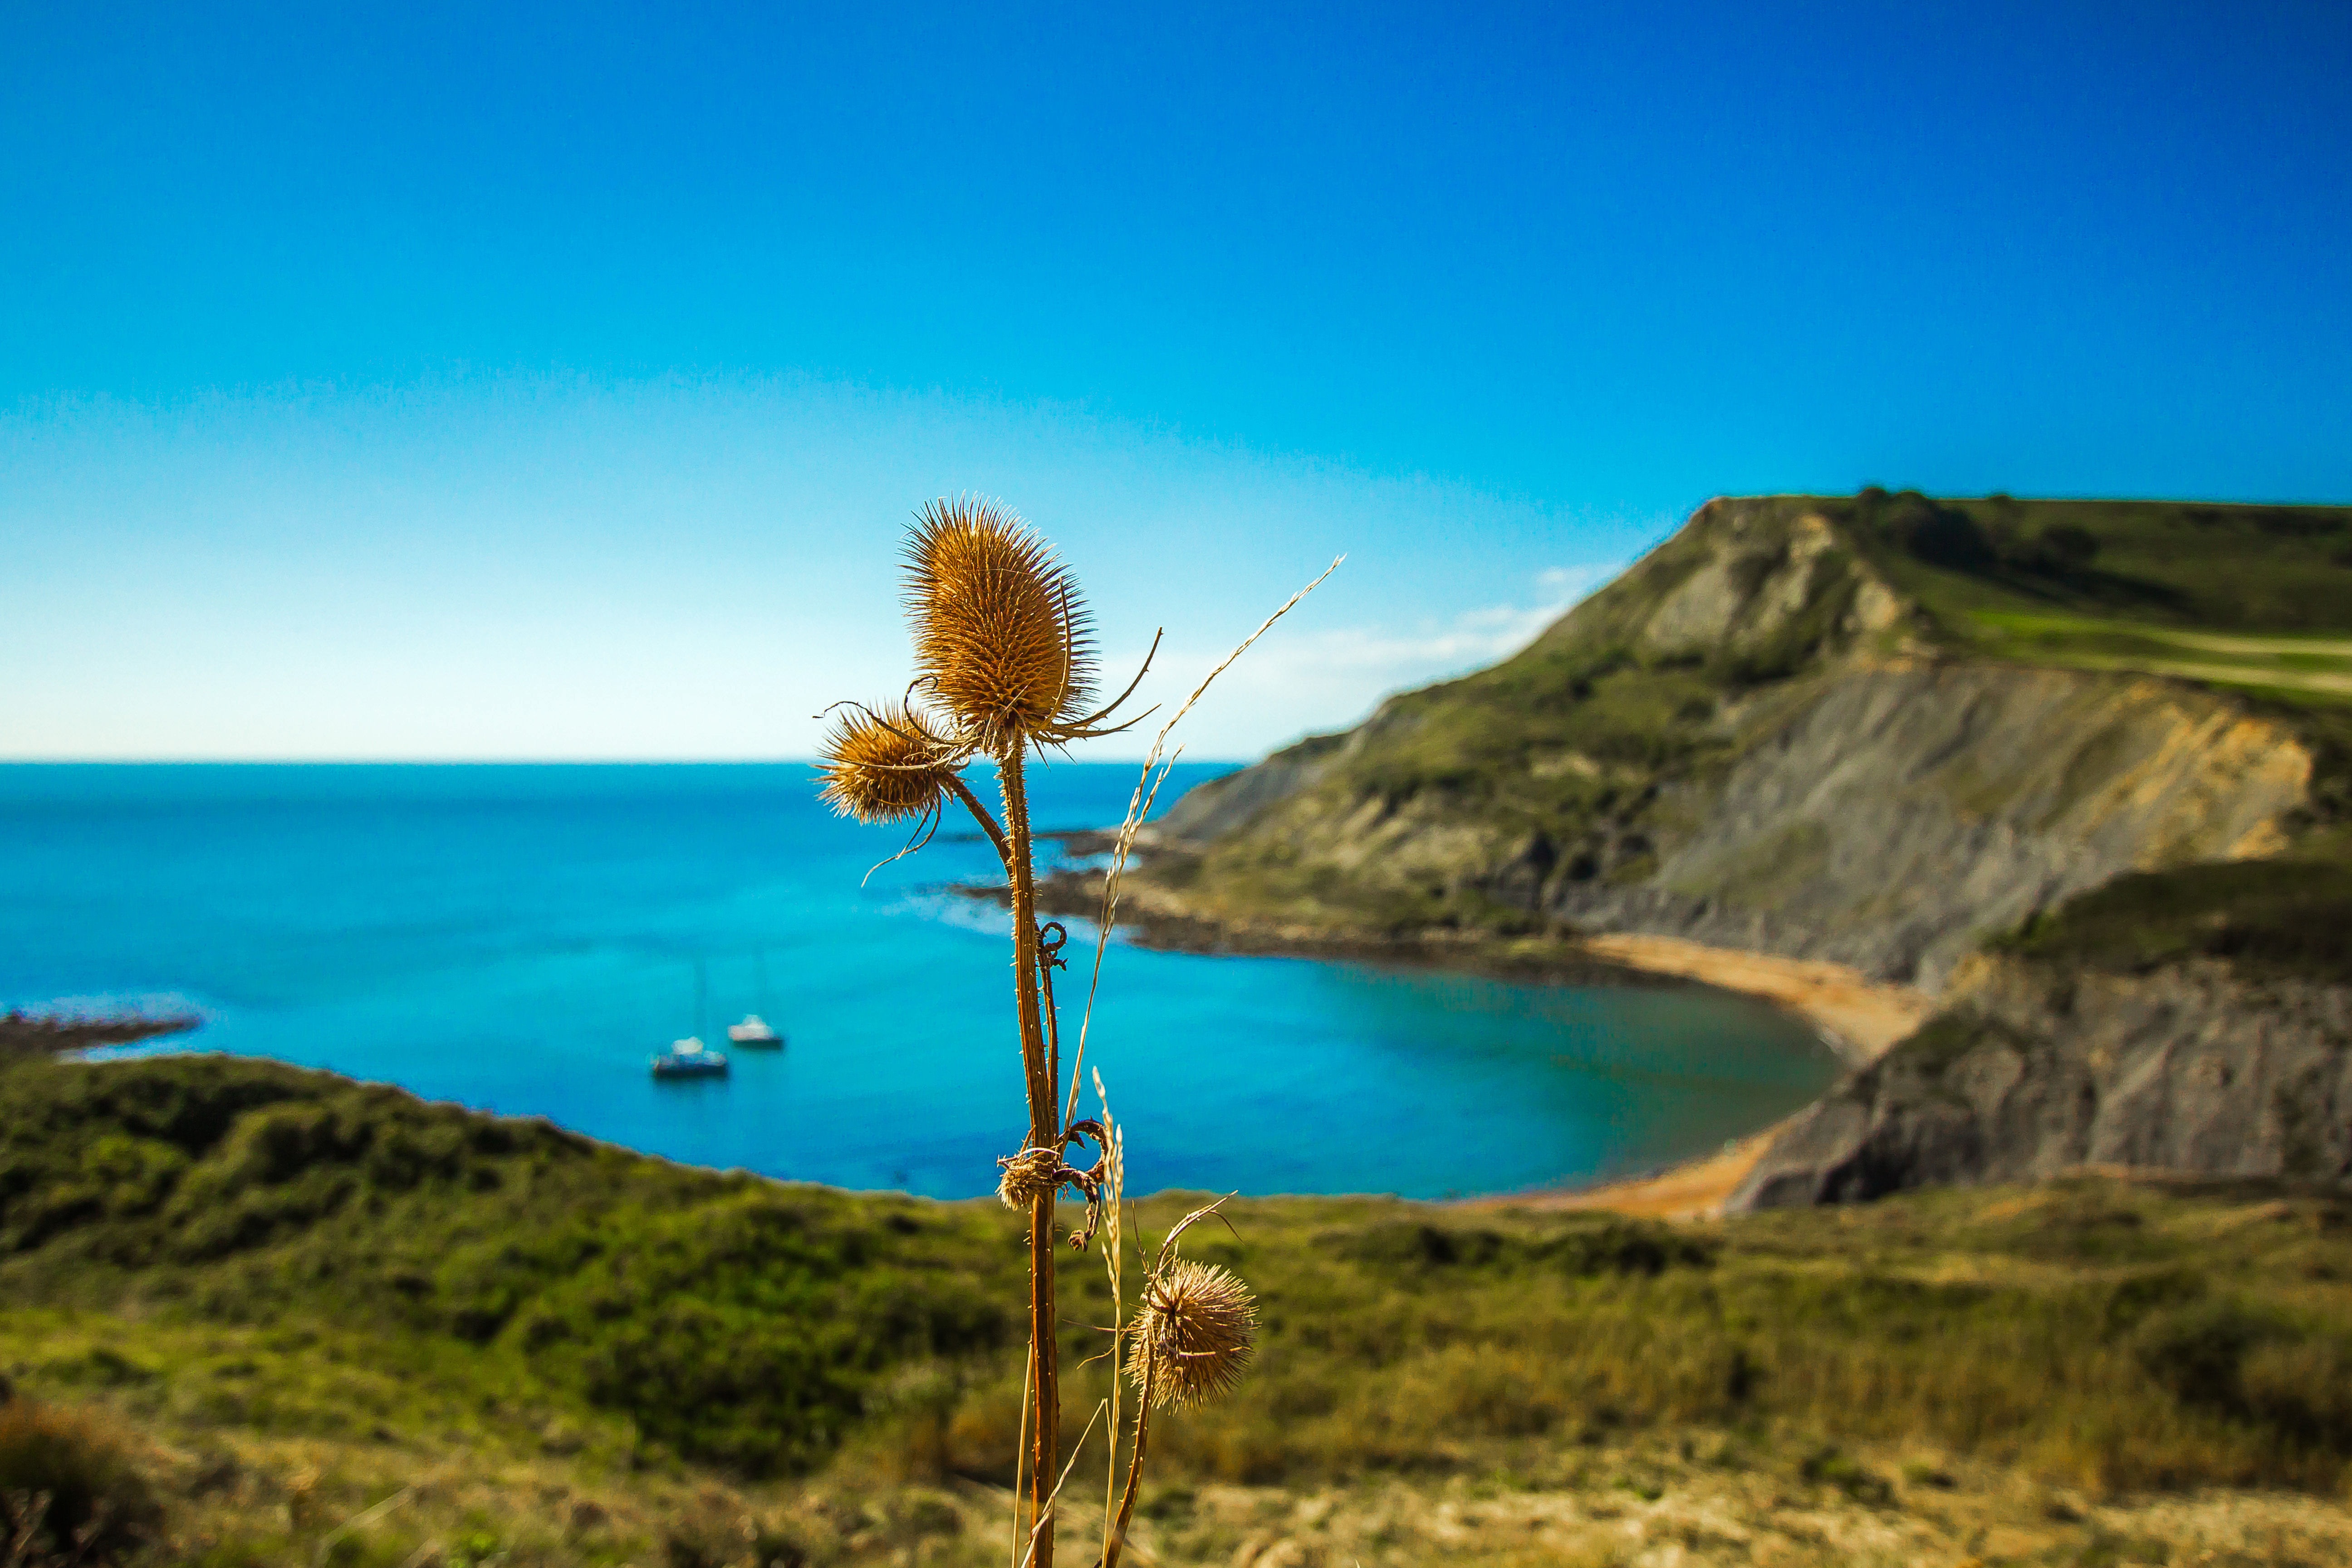
beach, sea, coast, tree, nature, ocean, horizon, sky, hill, shore, lake, vacation, cliff, cove, lagoon, bay, island, terrain, body of water, england, thistle, tropics, cape, dorset, islet, landform, geographical feature, arecales